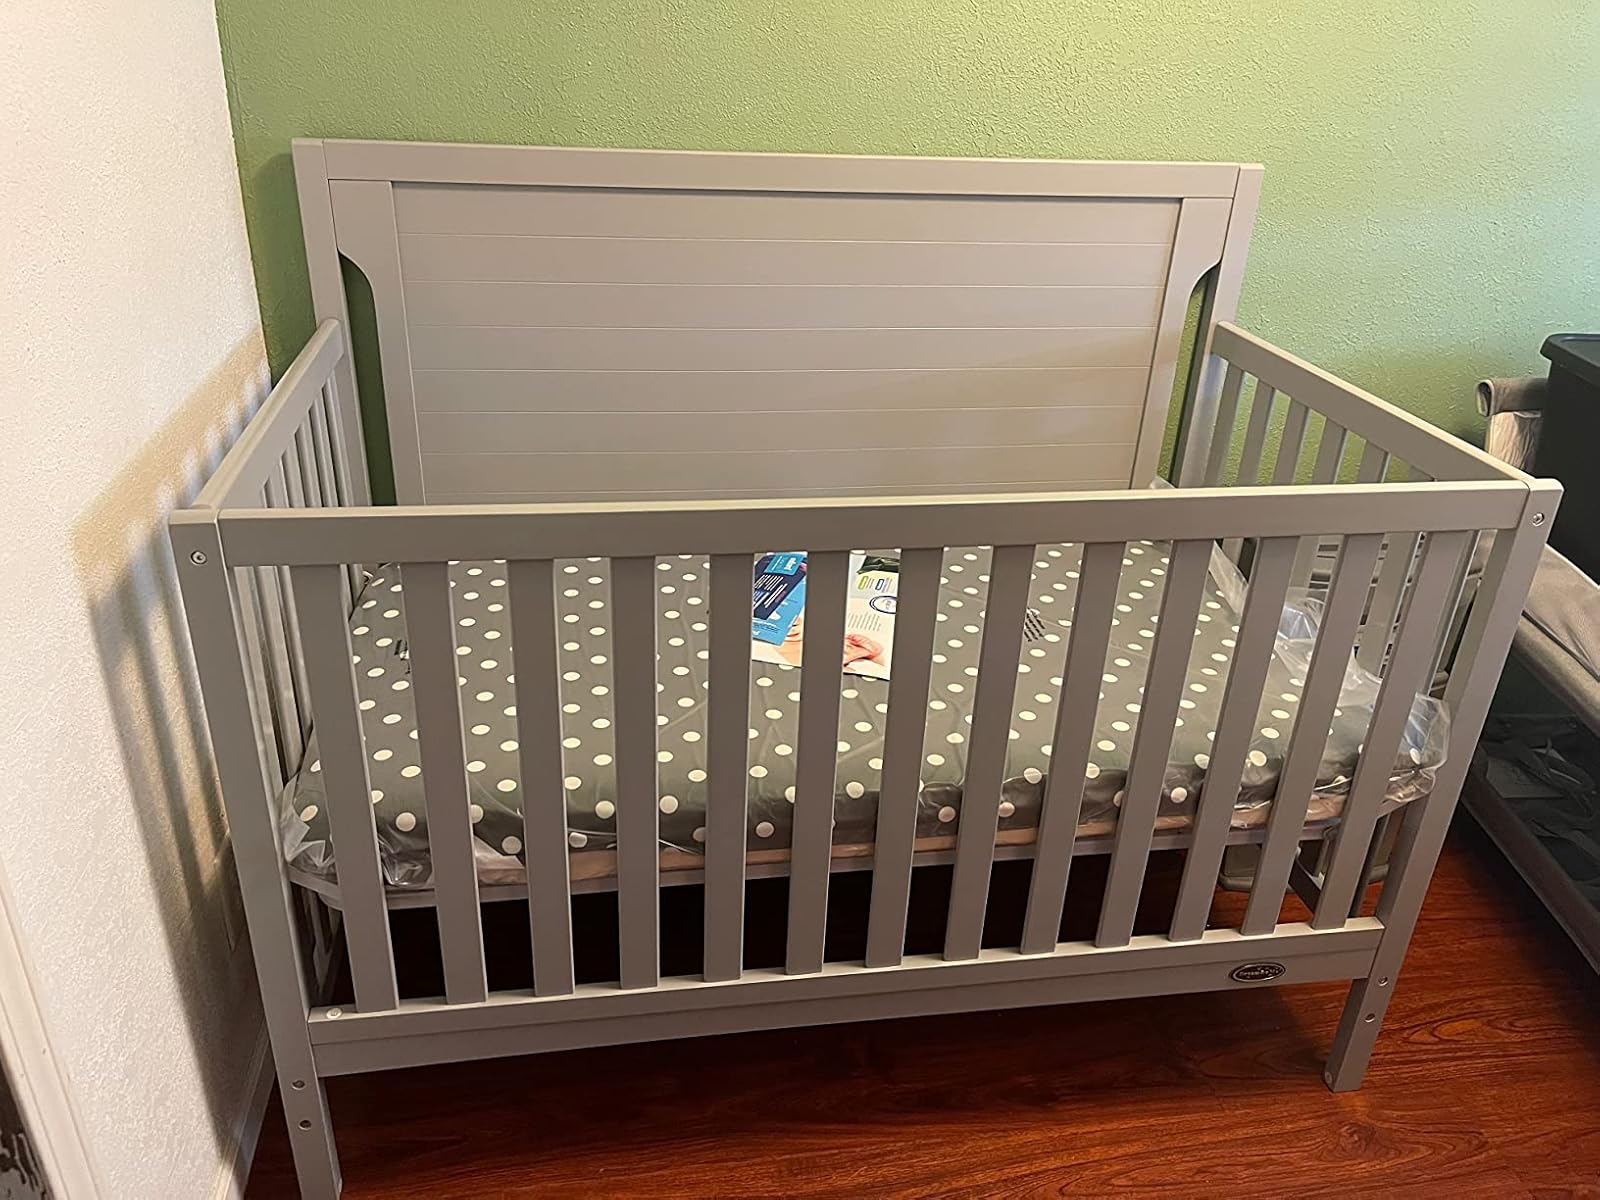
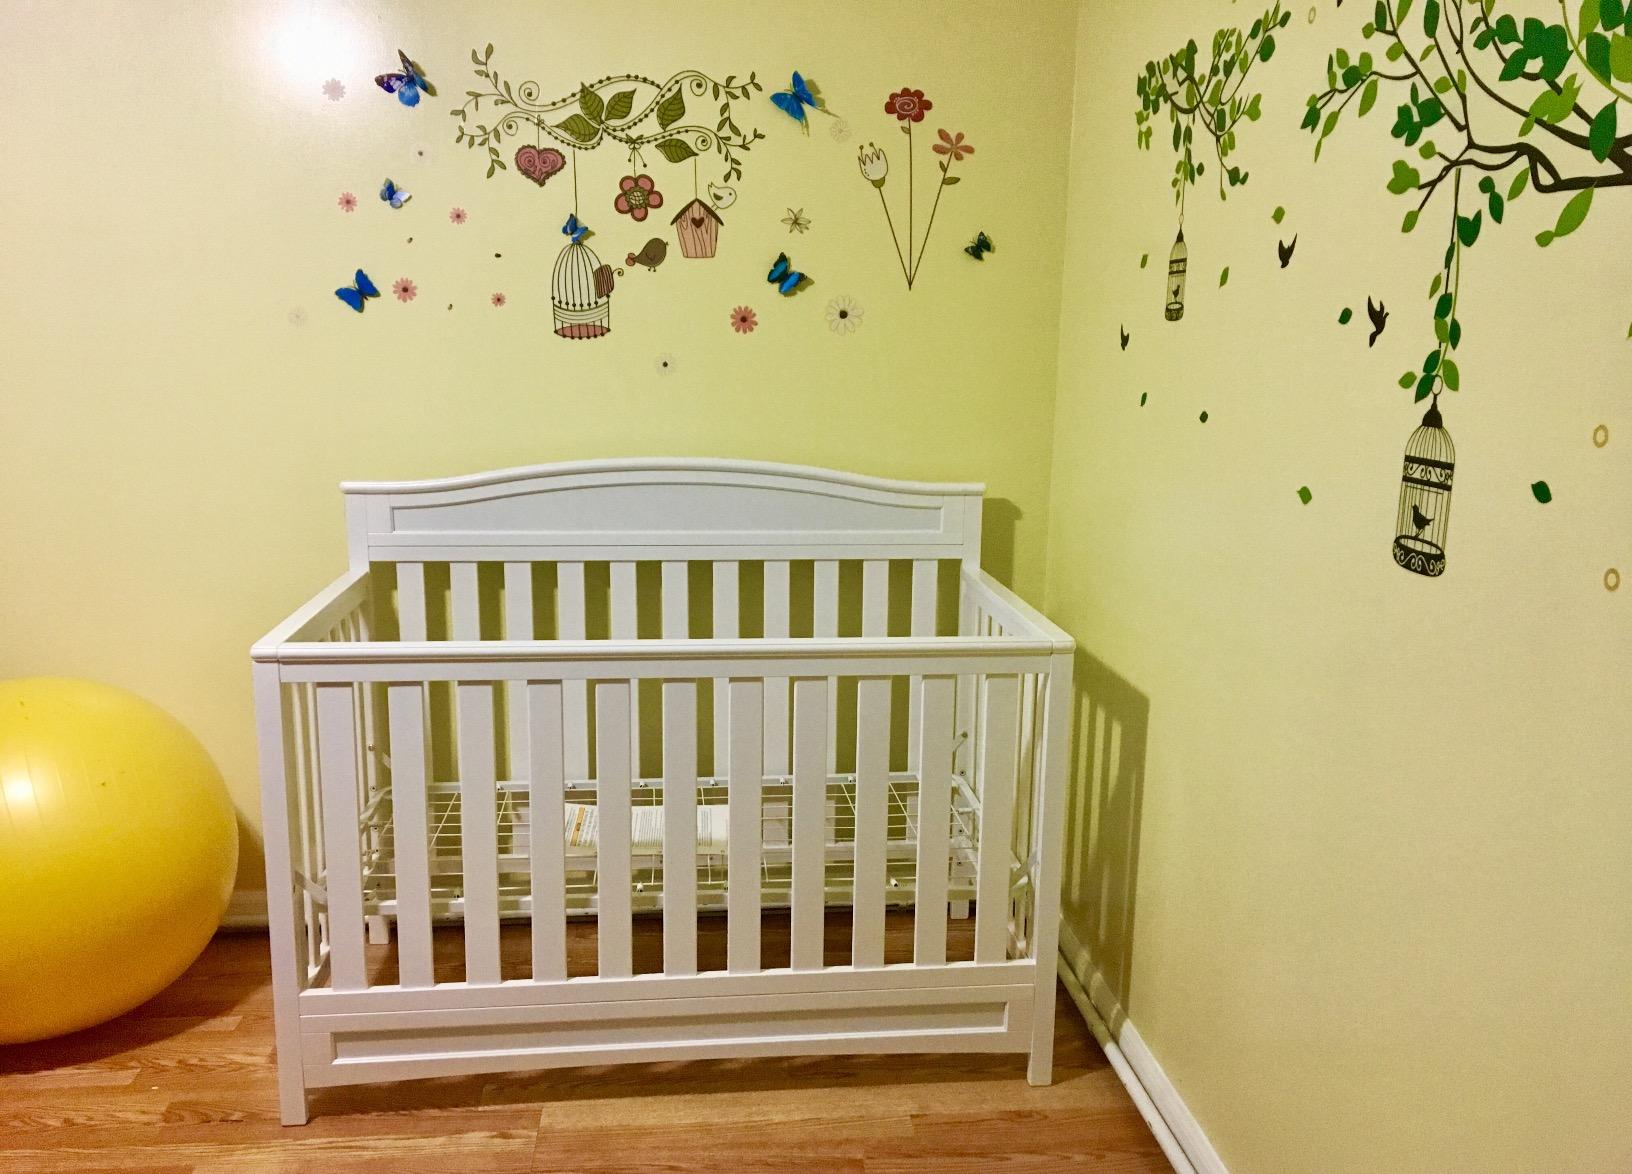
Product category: products_crib
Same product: no